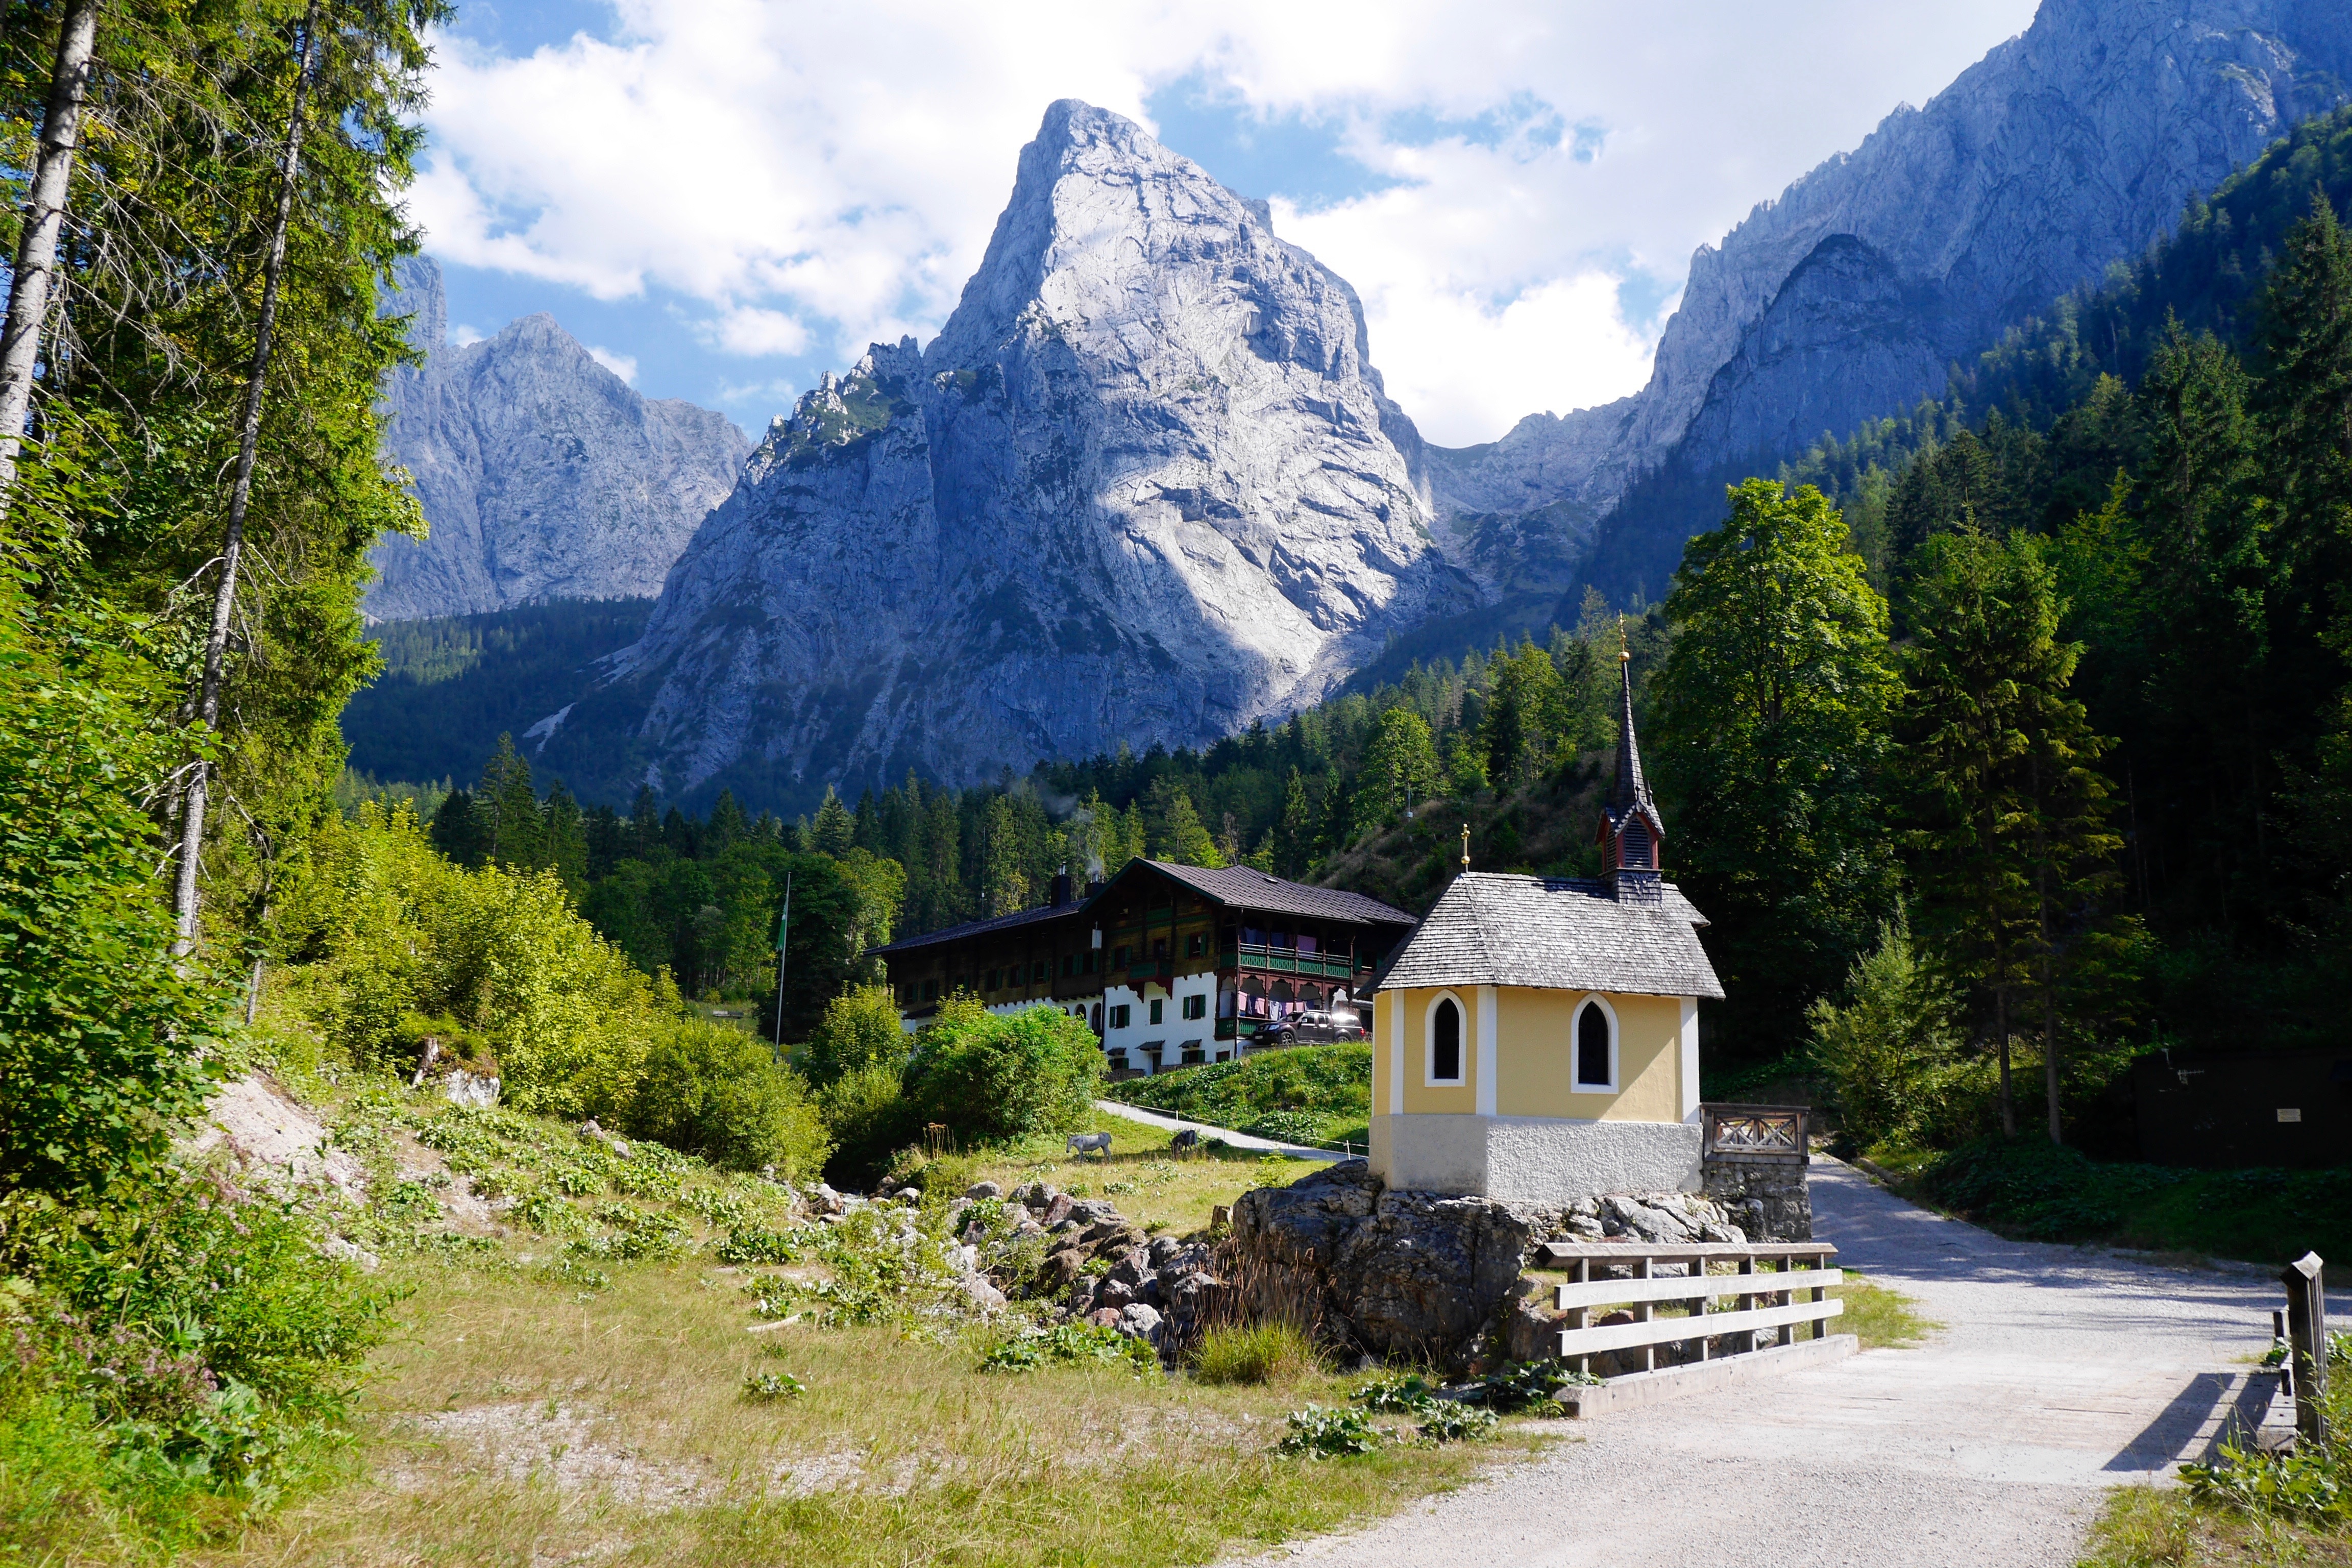
walking, mountain, adventure, valley, mountain range, village, alps, mountainous landforms